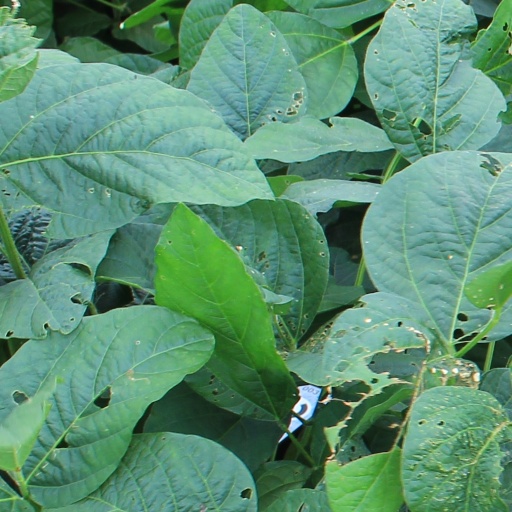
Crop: soybean